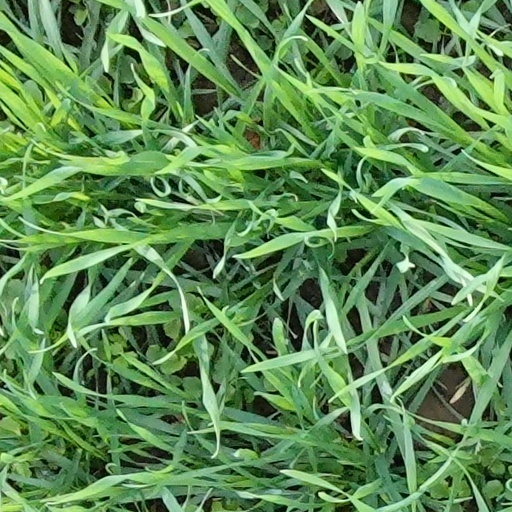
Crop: wheat